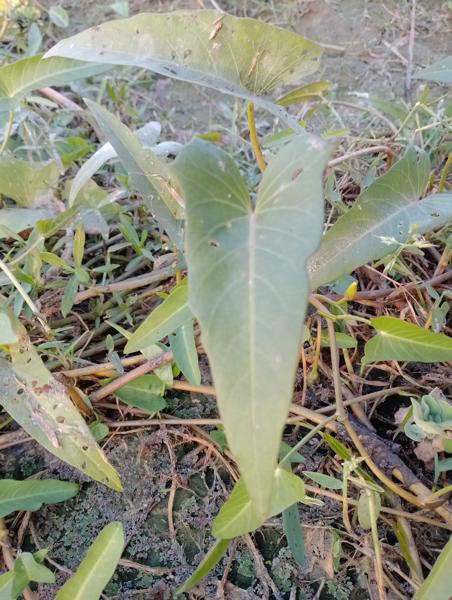
Weed species: Ipomoea aquatic